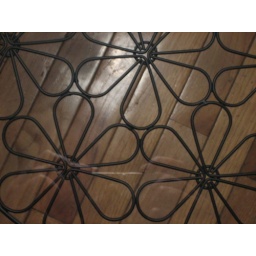
This is our table near our couch - it's from Ikea (surprise, surprise) -- I love this table!